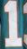
Number: 1